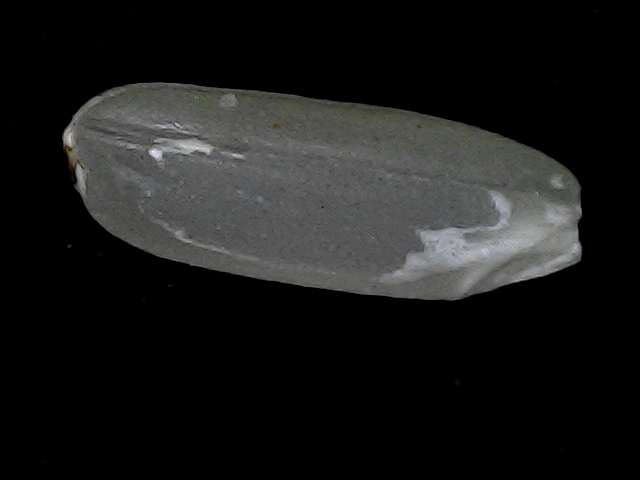
Rice variety: BD56